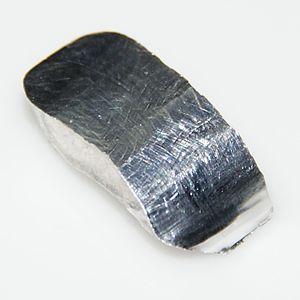
L'indium est l'élément chimique de numéro atomique 49, de symbole In.
Le groupe 13 du tableau périodique, autrefois appelé groupe IIIB dans l'ancien système IUPAC utilisé en Europe et groupe IIIA dans le système CAS nord-américain, contient les éléments chimiques de la 13ᵉ colonne, ou groupe, du tableau périodique des éléments :